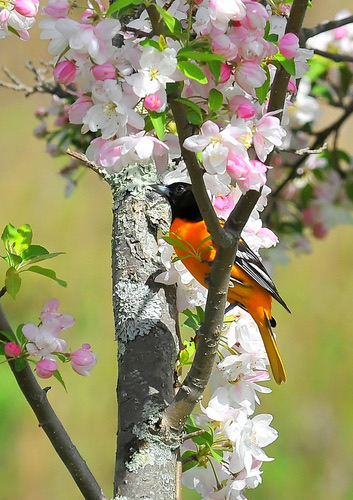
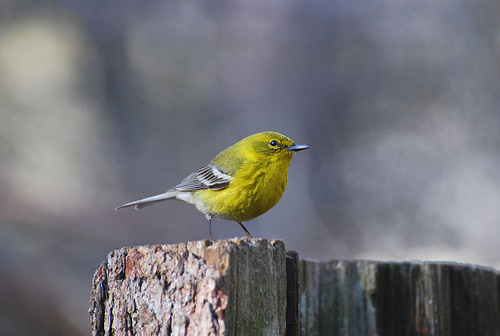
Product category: misc
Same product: yes